José Benincasa

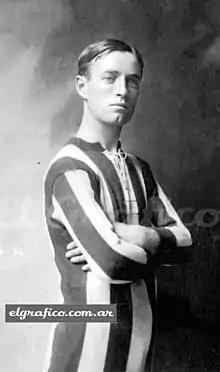
Benincasa with River Plate FC

José Benincasa (born 16 June 1891, date of death unknown) was a Uruguayan footballer. He played in 40 matches for the Uruguay national football team from 1910 to 1925. He was also part of Uruguay's squad for the 1919 South American Championship.